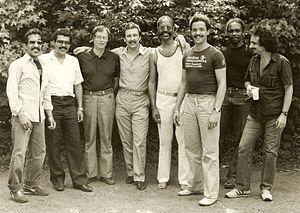
Rudolph Van Gelder, dit Rudy Van Gelder, né le 2 novembre 1924 à Jersey City et mort le 25 août 2016, est un ingénieur du son américain spécialisé dans le jazz. Il est considéré comme l'un des plus grands ingénieurs du son de l'histoire de la musique et fait figure de légende des enregistrements de jazz. Il a enregistré les plus grands noms du jazz tels que Miles Davis, Cal Tjader, Thelonious Monk, Sonny Rollins, Joe Henderson, Grant Green, Wayne Shorter, Horace Silver, Art Blakey, Herbie Hancock, Antônio Carlos Jobim, George Benson ou John Coltrane.